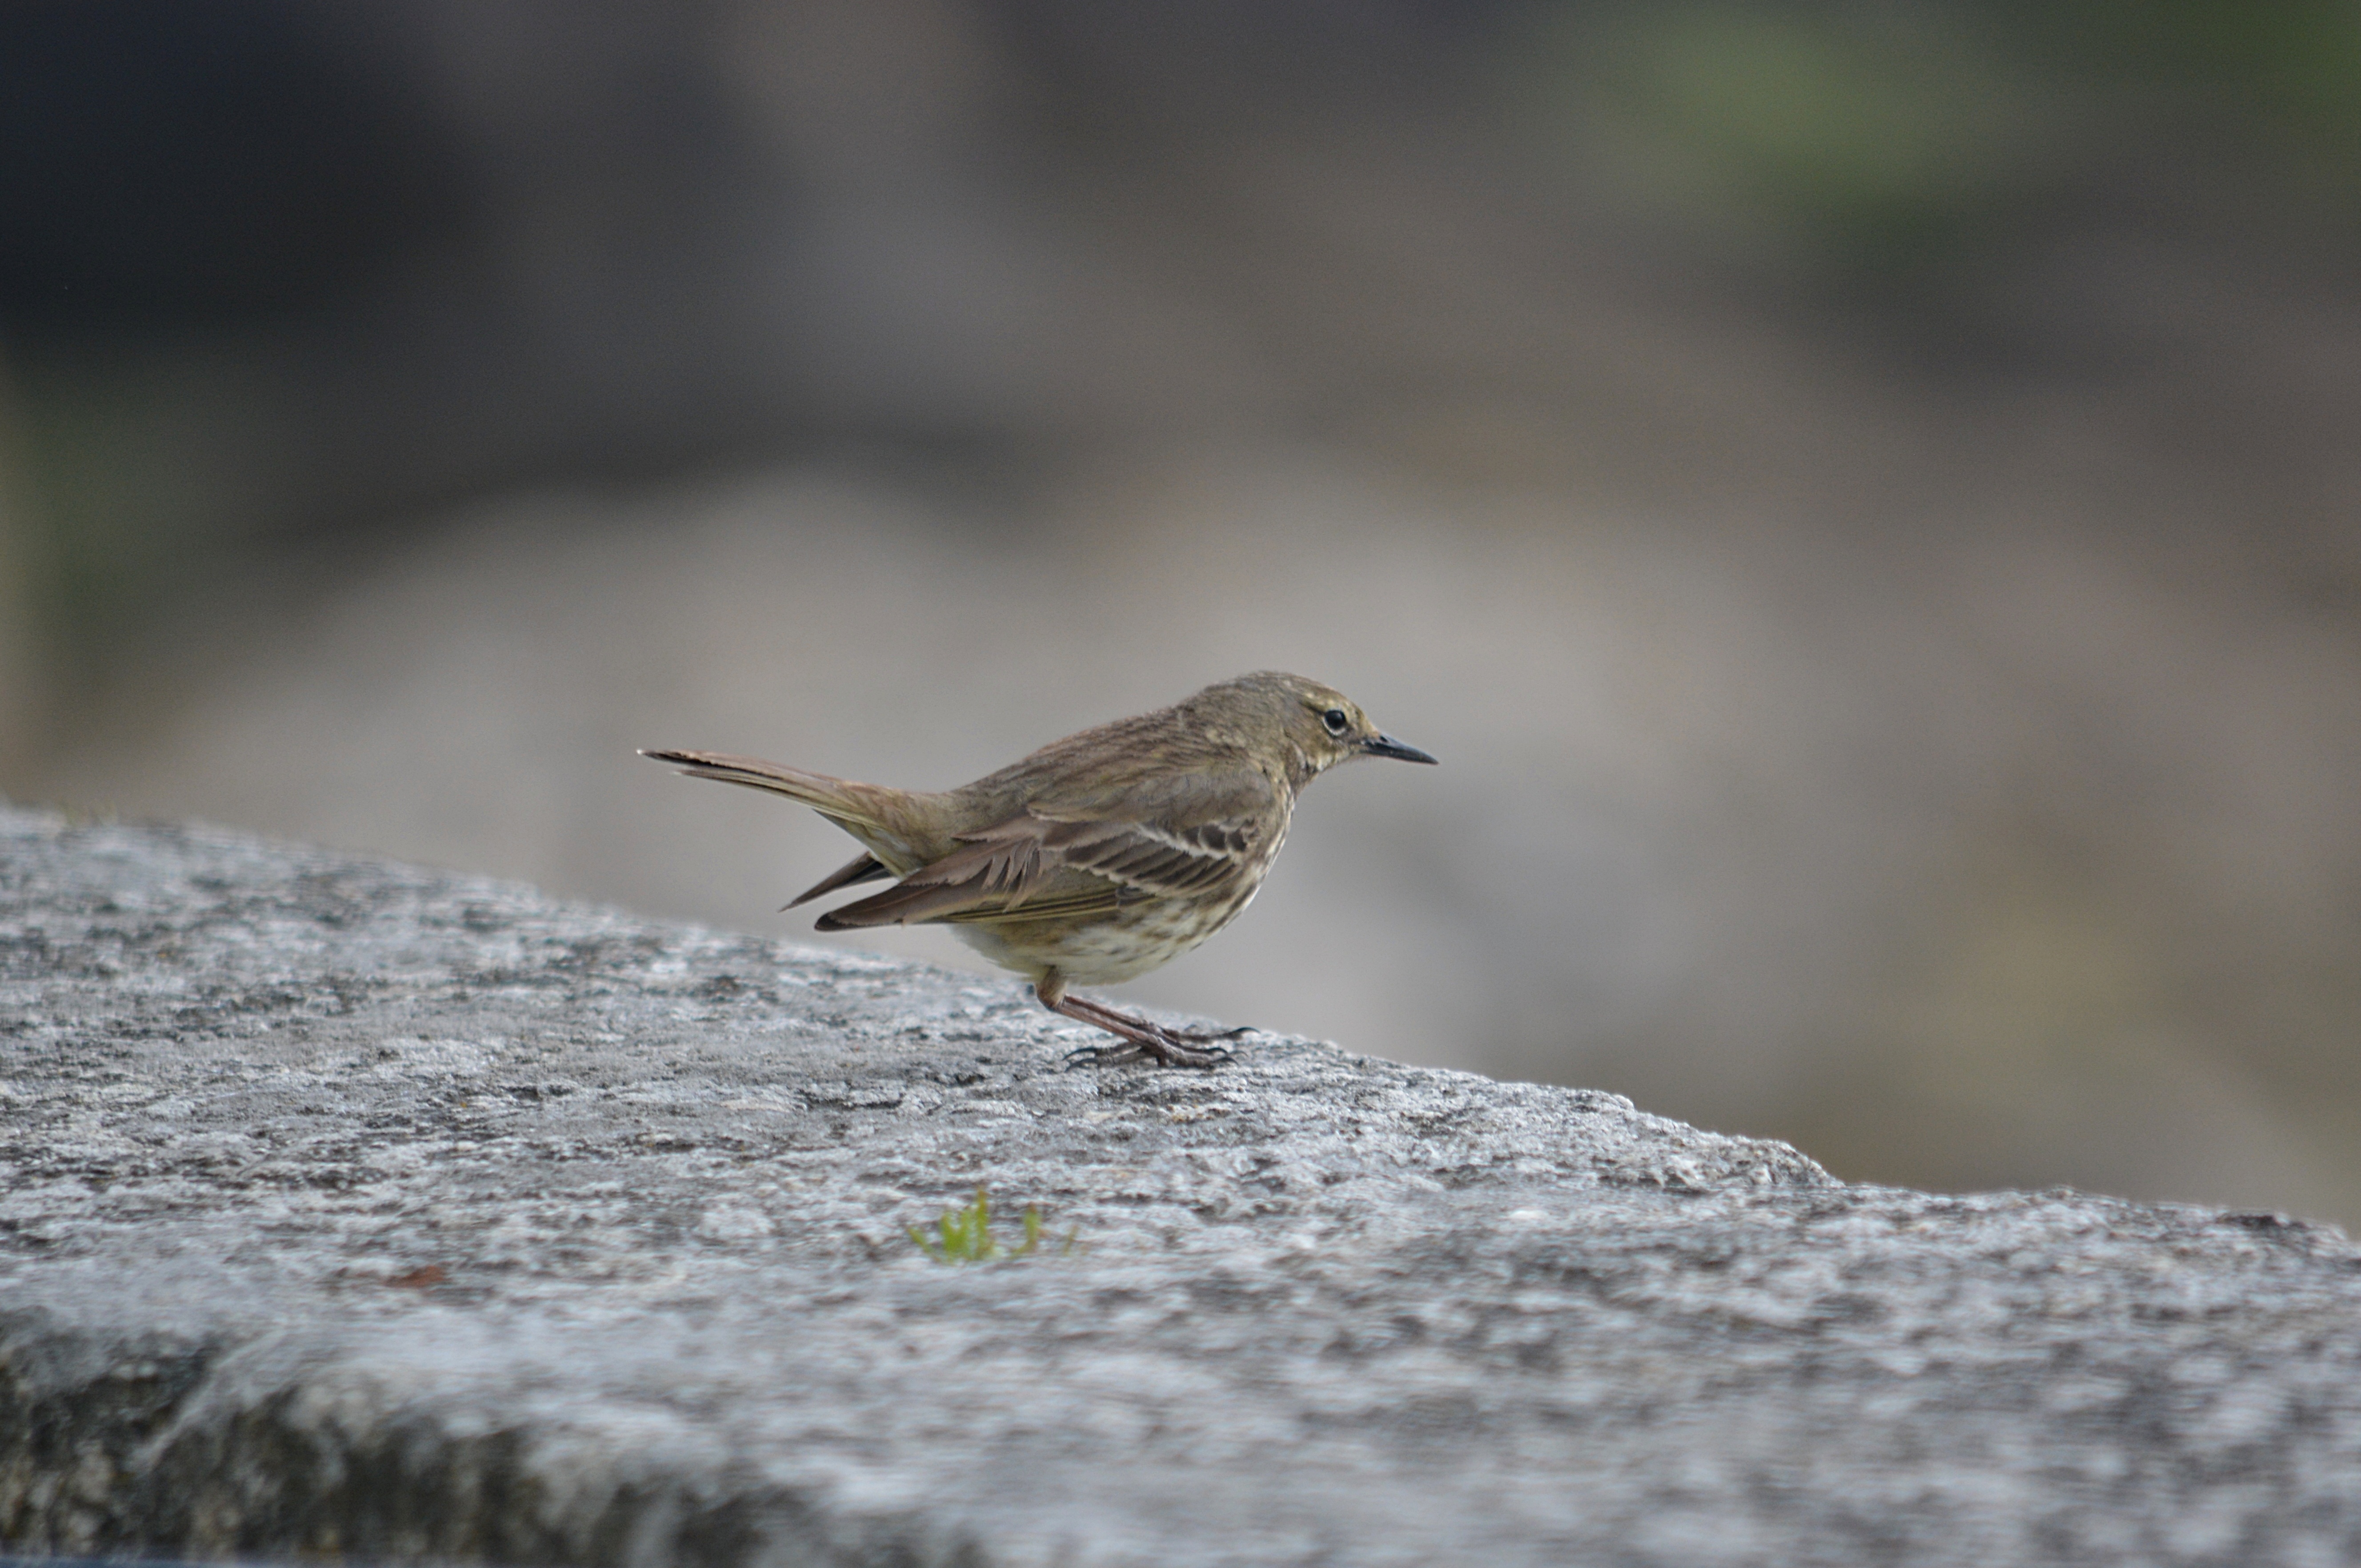
nature, bird, wing, animal, wildlife, beak, fauna, plumage, close up, ornithology, feathers, animals, vertebrate, sparrow, little bird, shorebird, wren, macro photography, lark, old world flycatcher, perching bird, emberizidae, cinclidae